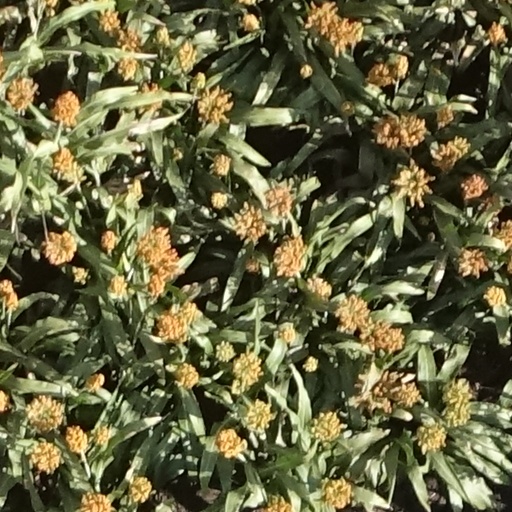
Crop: sorghum